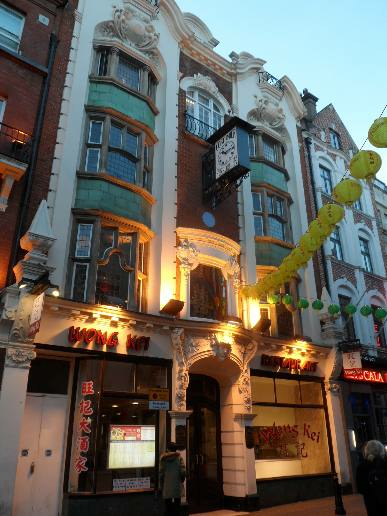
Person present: No